List of Dead Like Me episodes

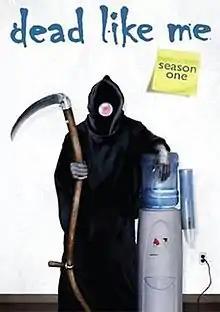
The cover of the Region 1 first season DVD boxset released by MGM

"Dead Like Me" is an American comedy-drama television series created by Bryan Fuller that premiered on June 27, 2003, on Showtime in the United States and ended on October 31, 2004. The show spans two seasons, with a total of 29 episodes. The original pilot is 74 minutes long, while the episodes that follow are 40 to 50 minutes. Showtime canceled the series due to declining ratings in the second season, even though originally they claimed the show had three times higher ratings than the network's primetime average. Various actors also mentioned that the show had backstage problems, which was one of the reasons the creator left the series during the first season.